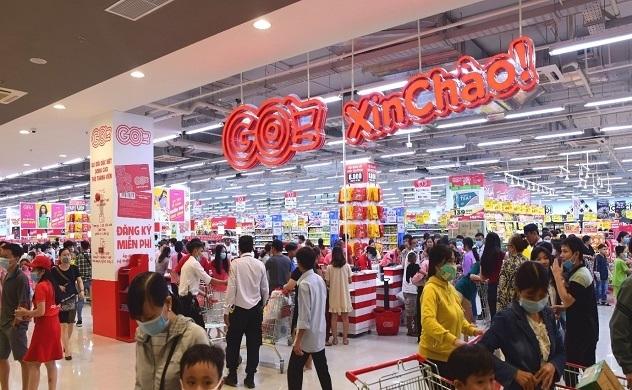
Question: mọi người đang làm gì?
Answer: đang mua hàng hóa